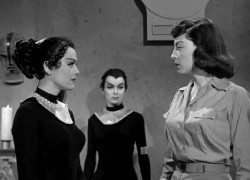
Gender: women